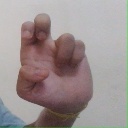
अक्षर: अ